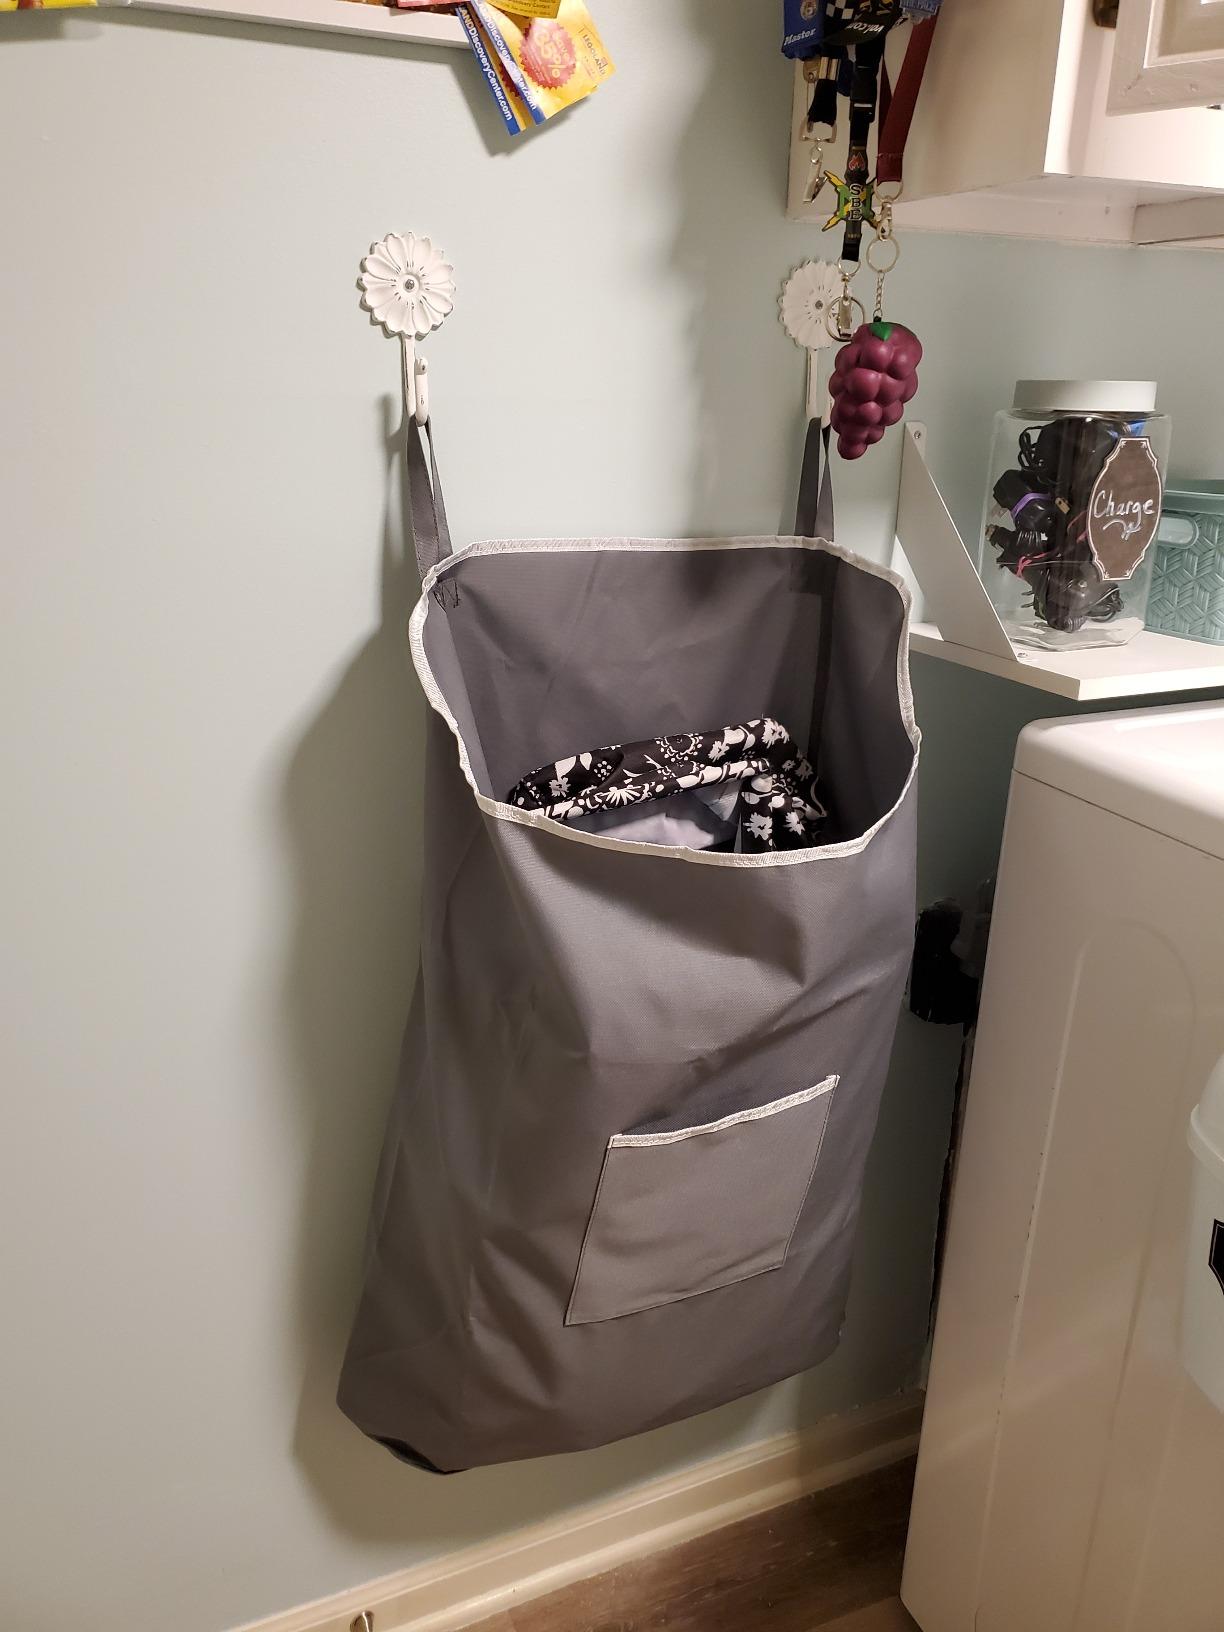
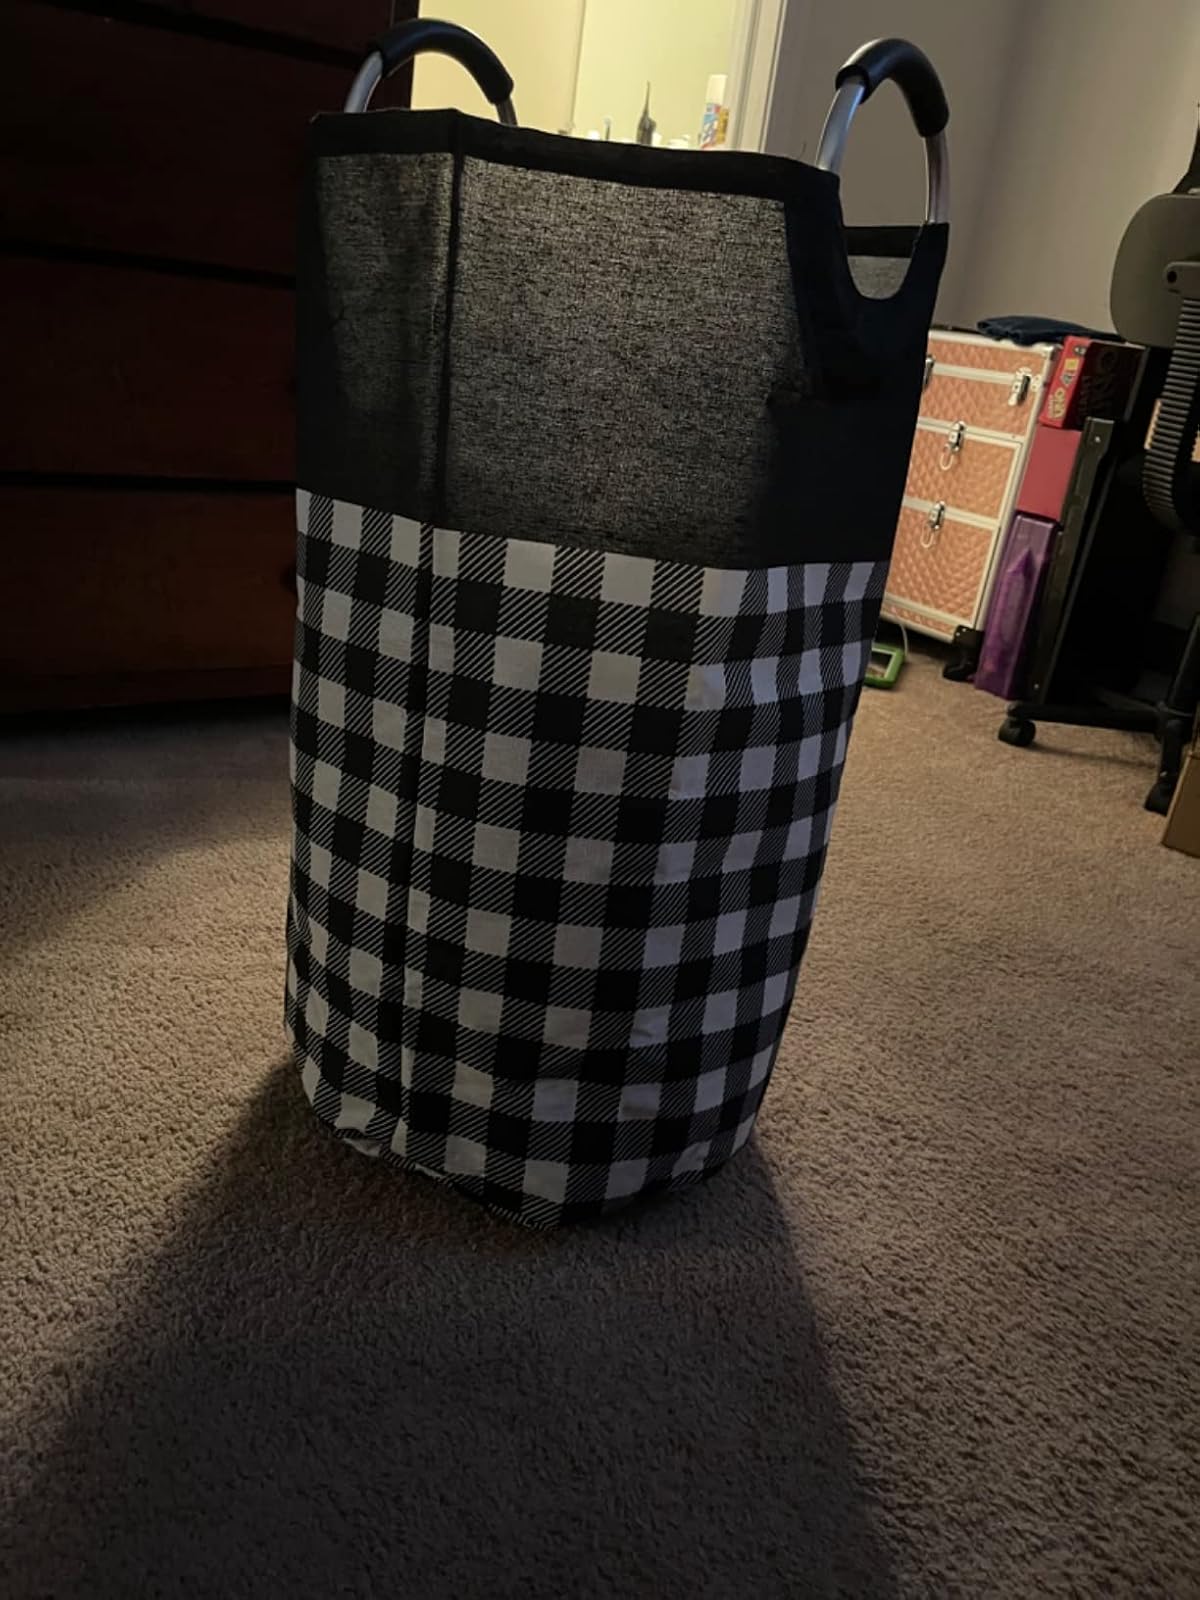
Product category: items_hamper
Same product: no